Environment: real
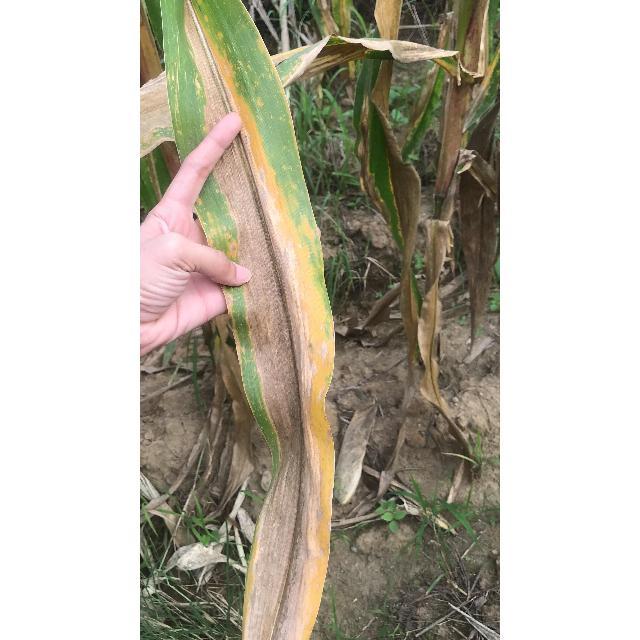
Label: nitrogen_deficiency